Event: Nepal Earthquake
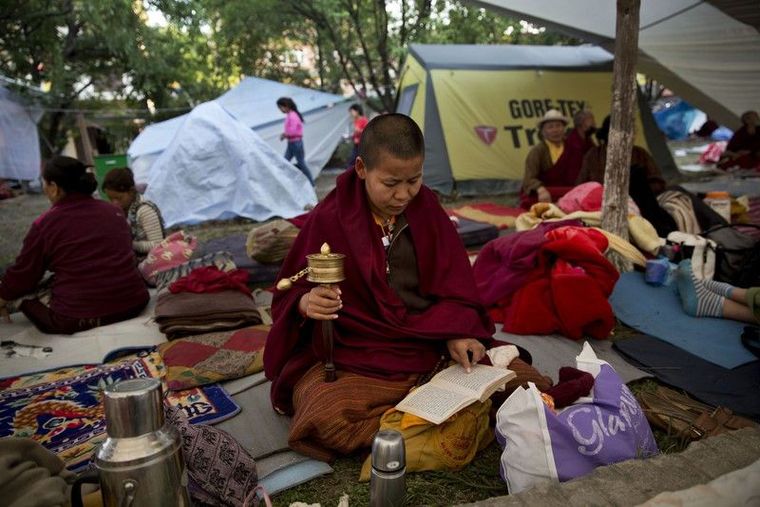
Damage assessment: damage